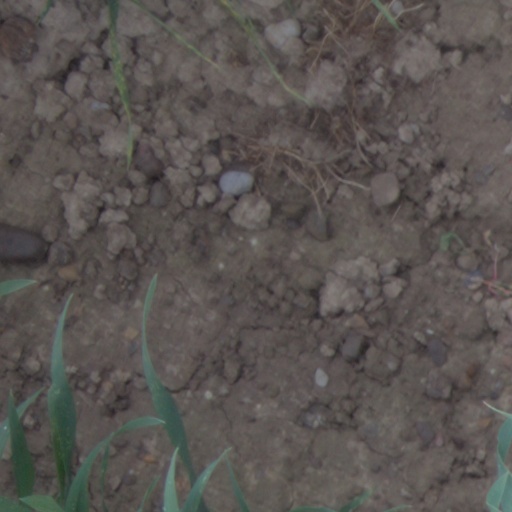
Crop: wheat